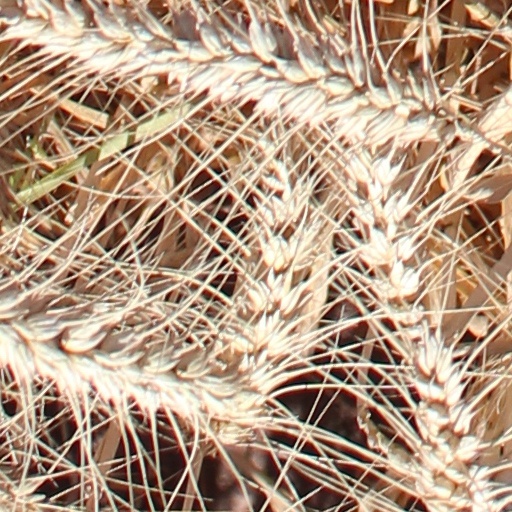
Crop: wheat